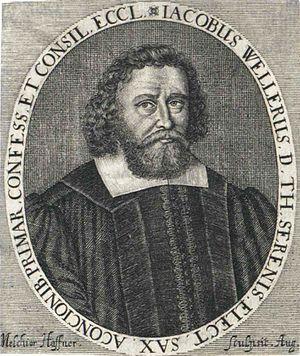
Jacob Weller fut un théologien évangélique allemand.